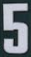
Number: 5